Military history of Jewish Americans

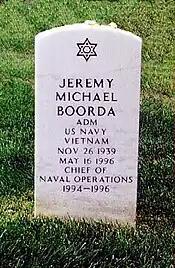
Boorda's headstone at Arlington National Cemetery located at Section 64, Lot 7101, Grid MM-17

Teller emigrated to the United States in the 1930s, and was an early member of the Manhattan Project charged with developing the first atomic bombs. During this time he made a serious push to develop the first fusion-based weapons as well, but these were deferred until after World War II. After his controversial testimony in the security clearance hearing of his former Los Alamos colleague J. Robert Oppenheimer, Teller was ostracized by much of the scientific community. He continued to find support from the U.S. government and military research establishment, particularly for his advocacy for nuclear energy development, a strong nuclear arsenal, and a vigorous nuclear testing program. He was a co-founder of Lawrence Livermore National Laboratory (LLNL), and was both its director and associate director for many years.